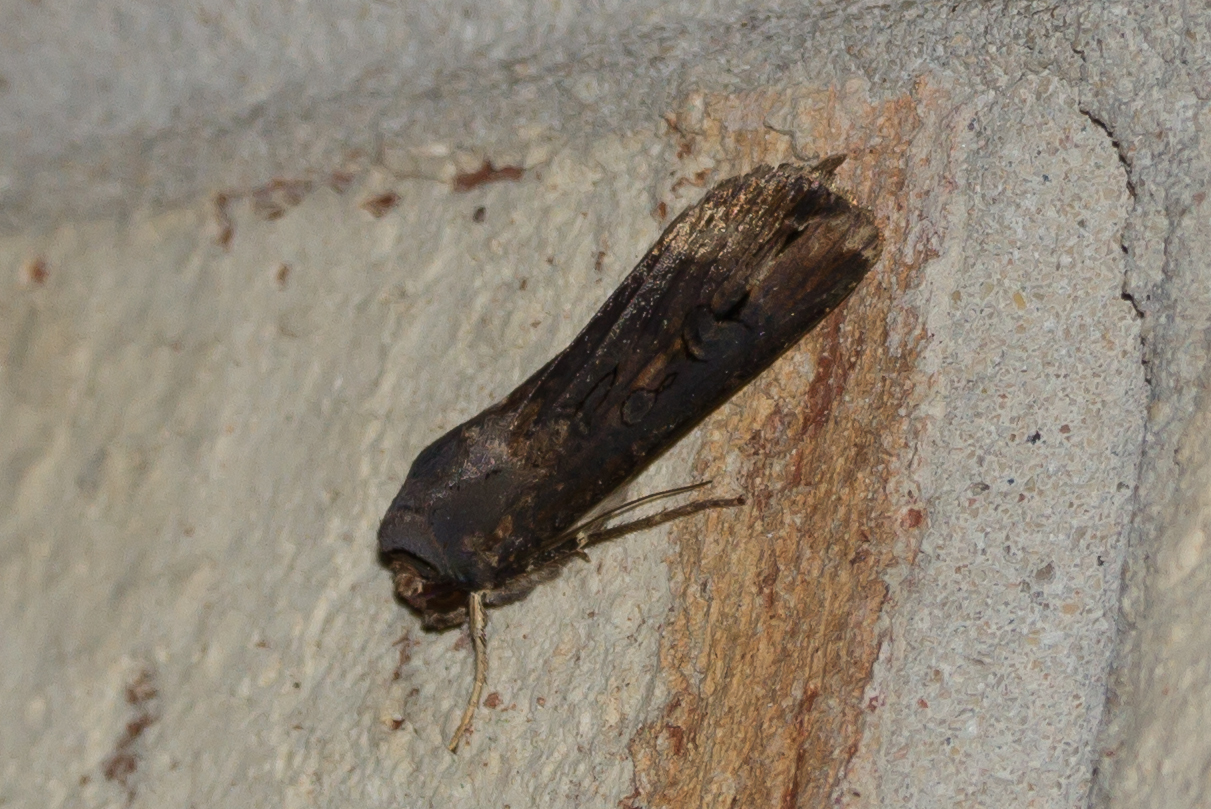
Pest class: cutworms